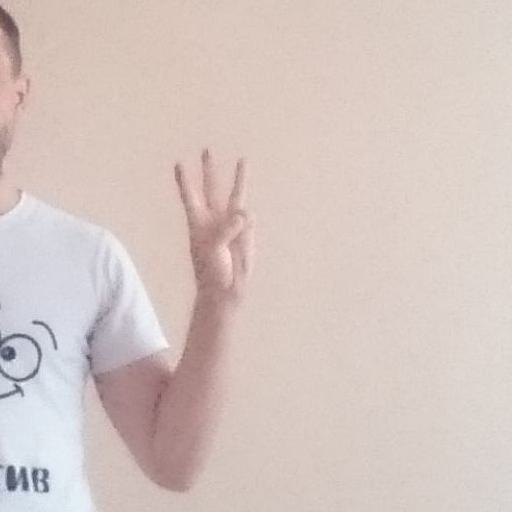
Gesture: three